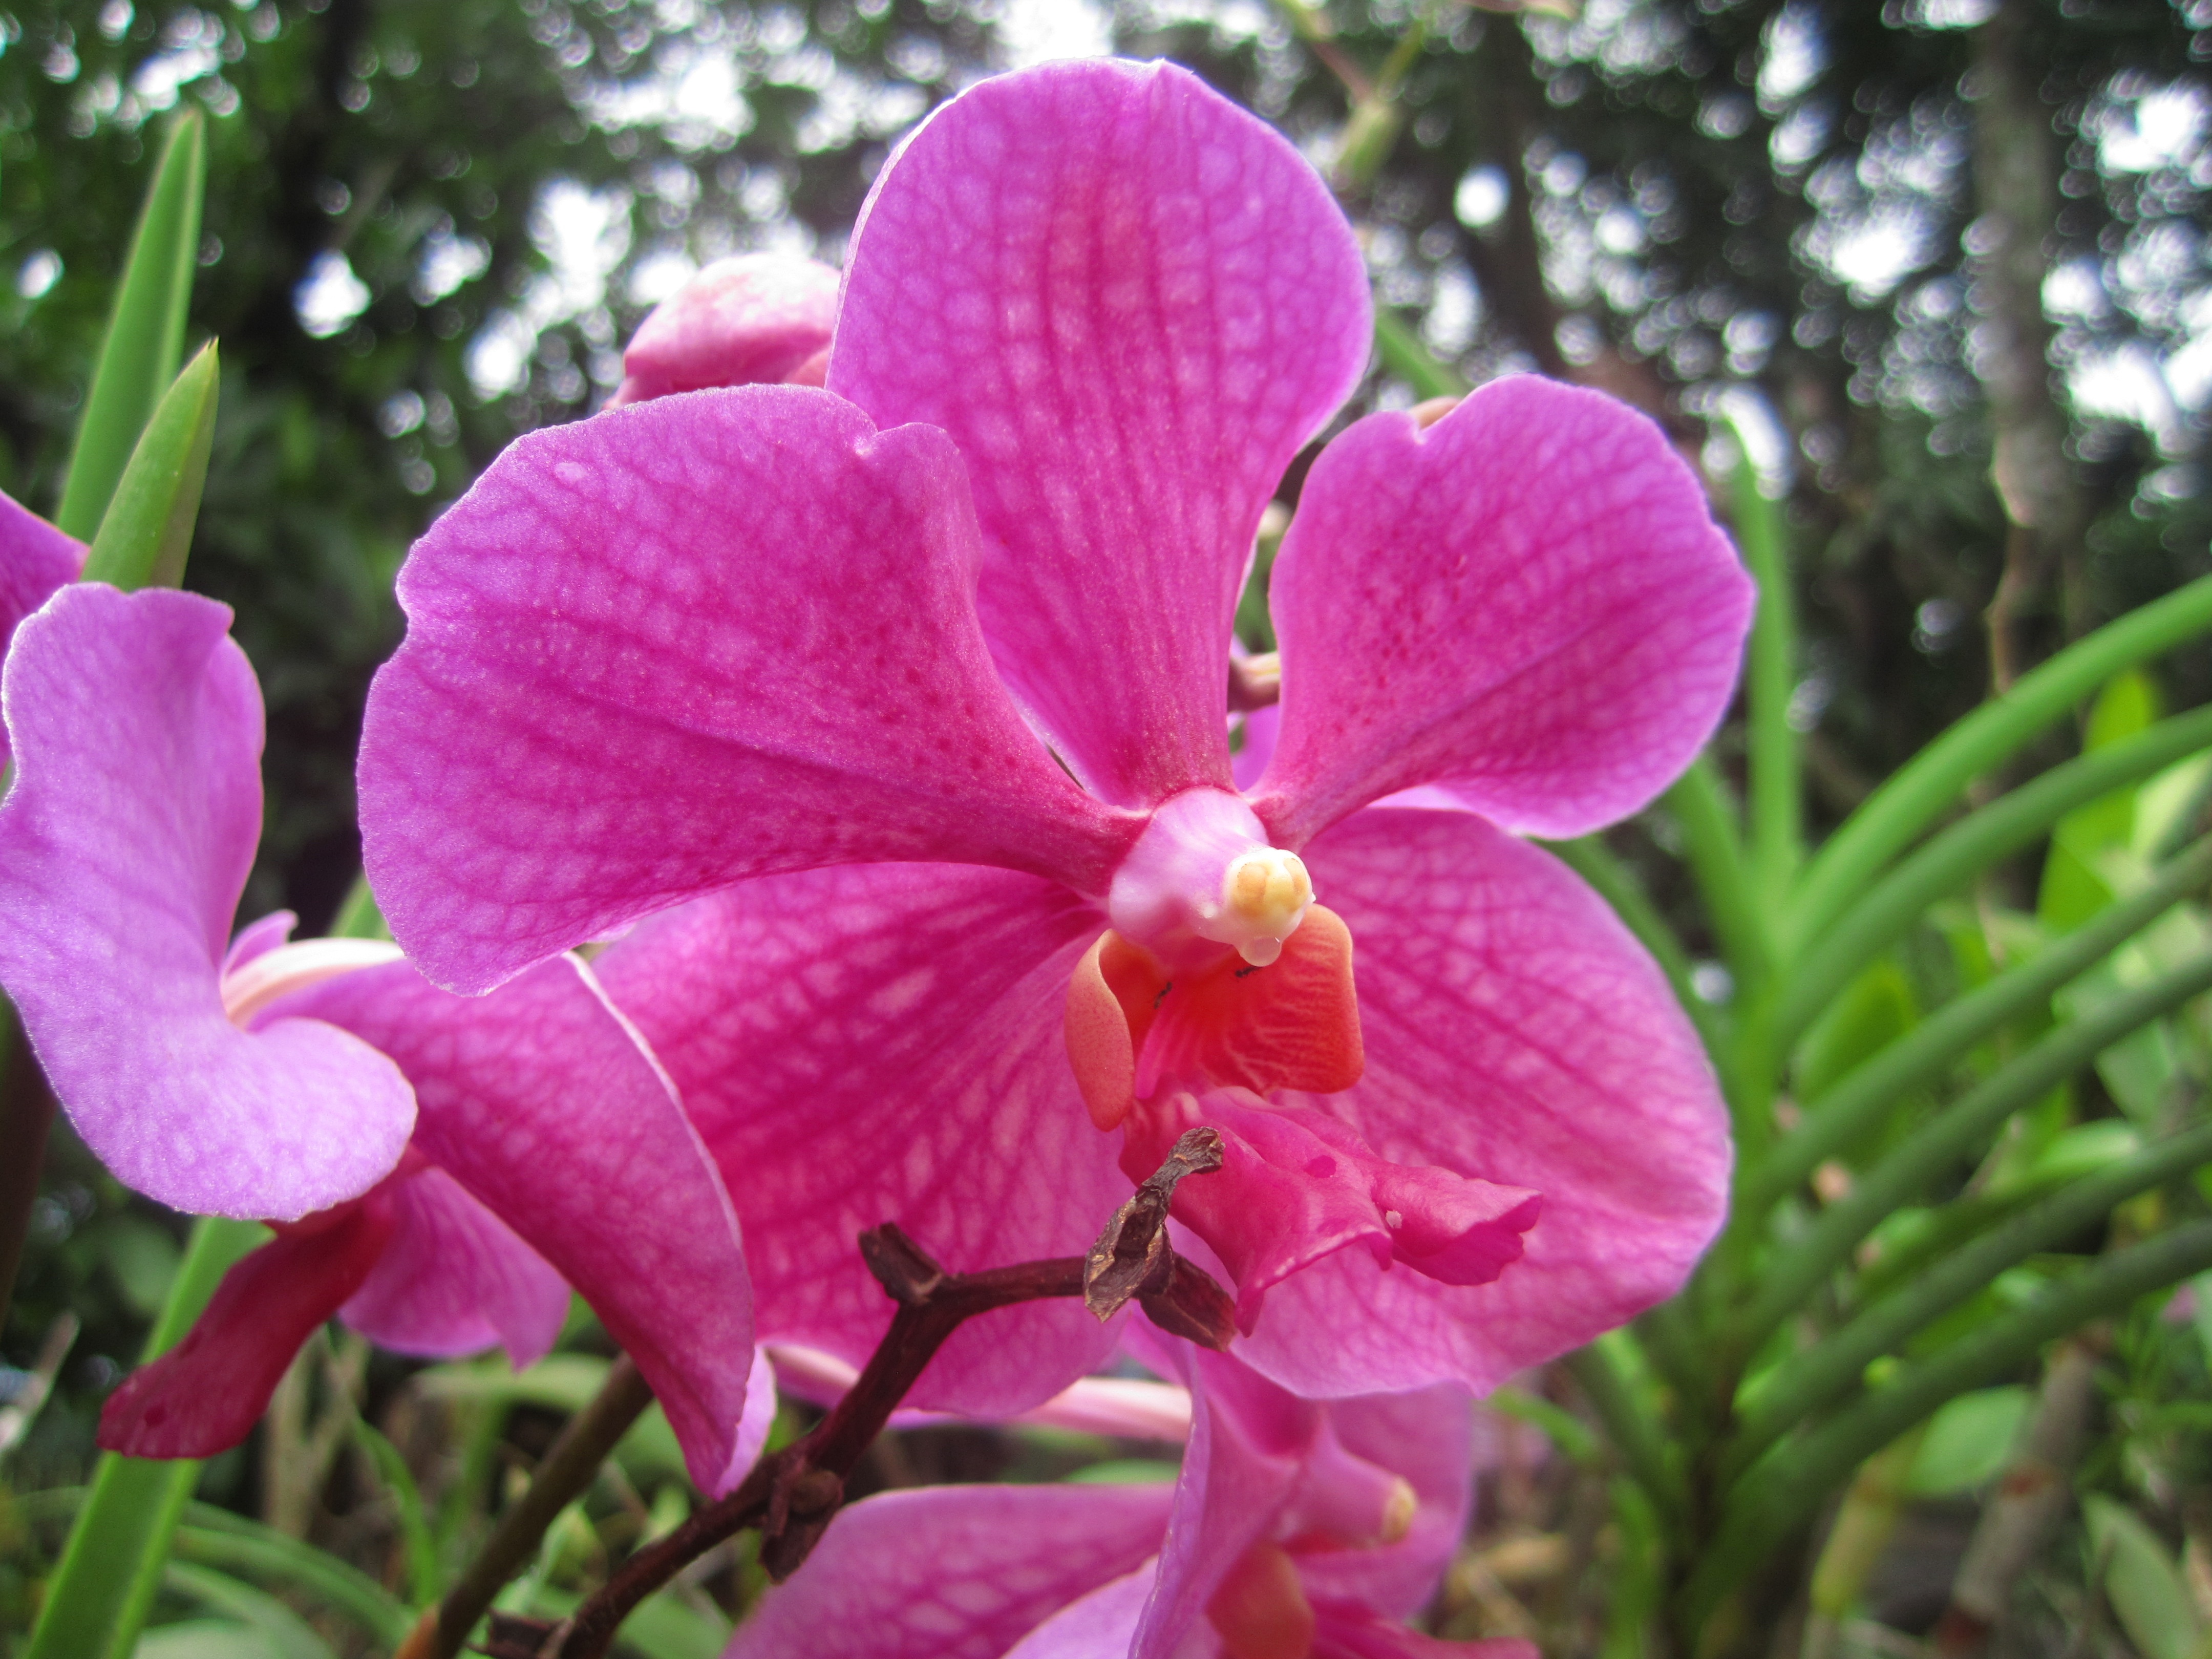
blossom, plant, flower, petal, botany, flora, orchid, wildflower, macro photography, flowering plant, land plant, moth orchid